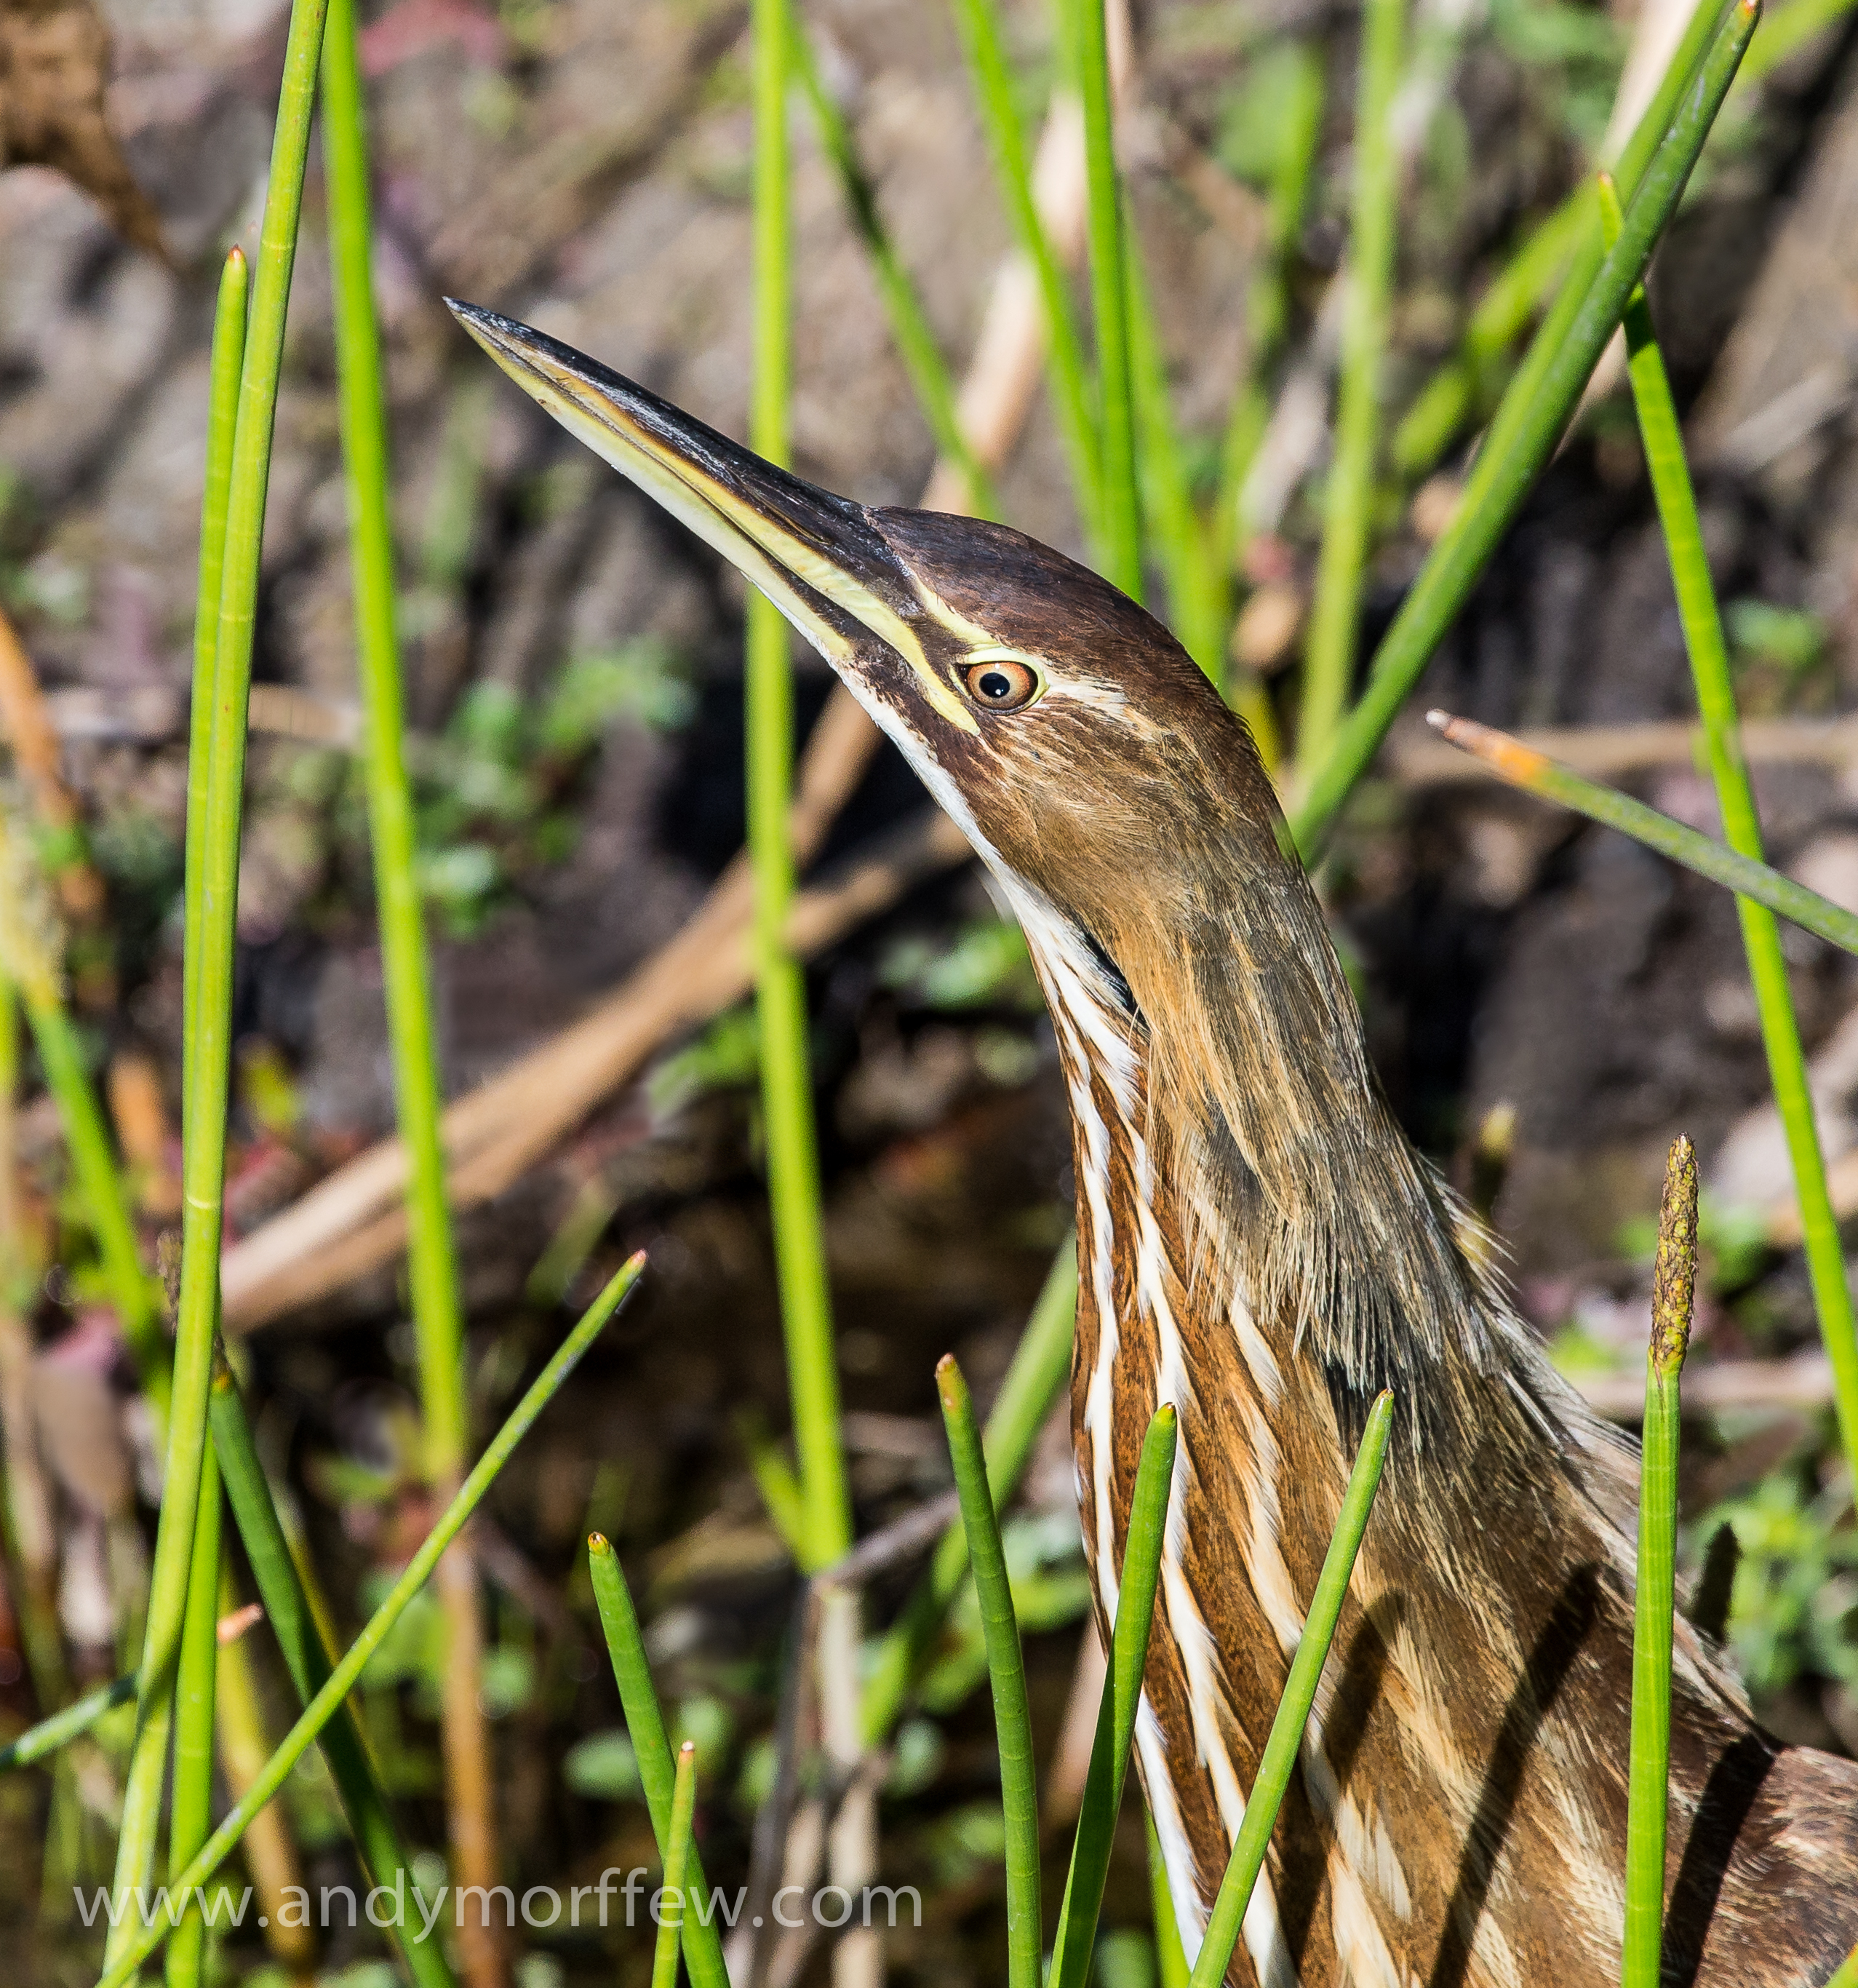
grass, wildlife, reptile, fauna, wetland, blinkagain, florida, andymorffew, morffew, naples, americanbittern, grass family, scaled reptile, lacertidae